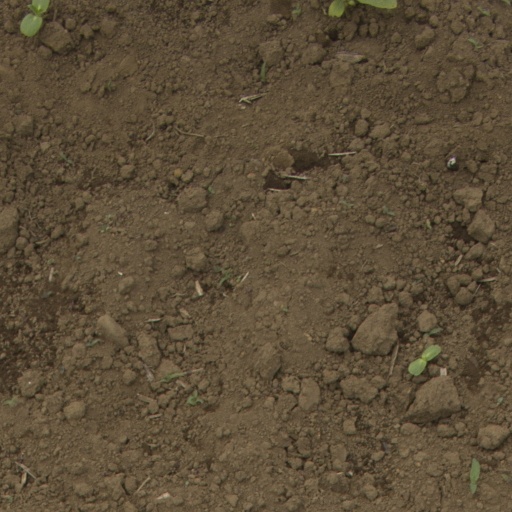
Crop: Jerusalem artichoke